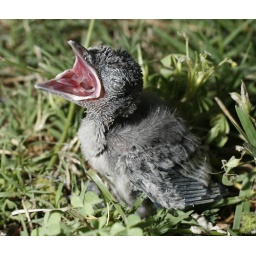
baby mockingbird fell out of the pine tree in mom's front yard Saturday.